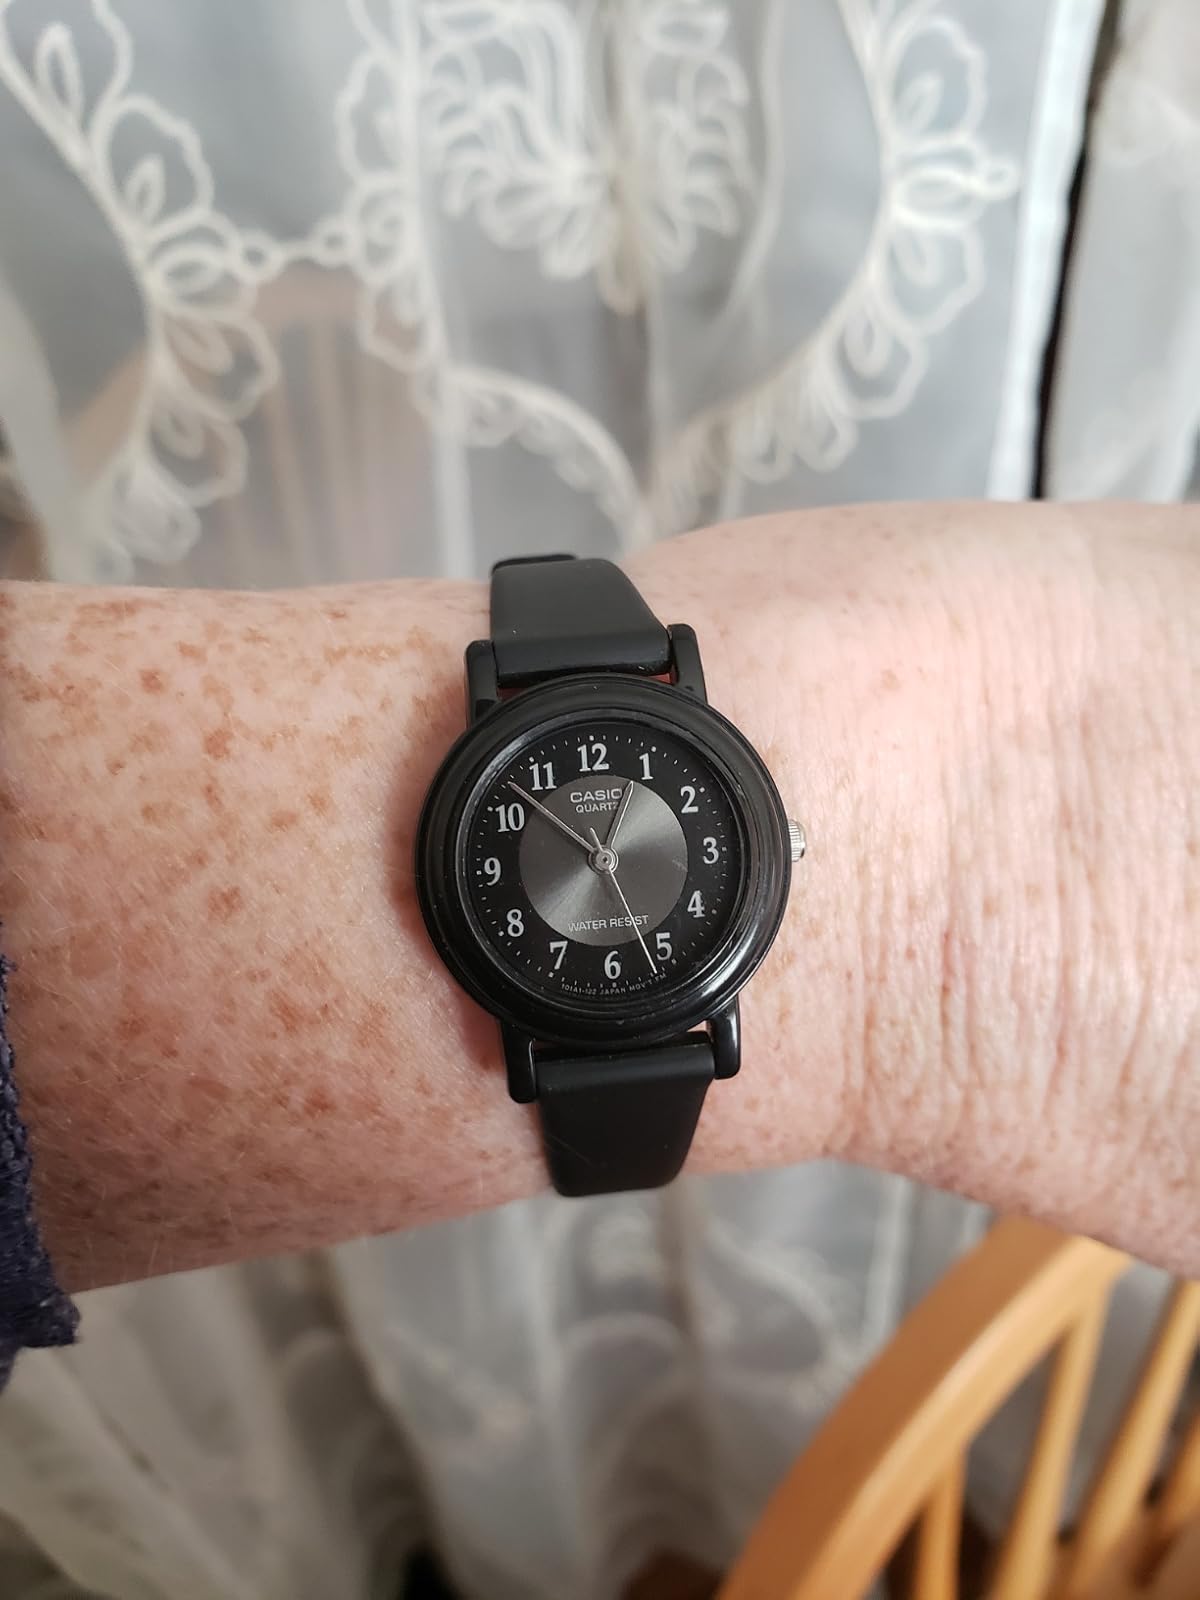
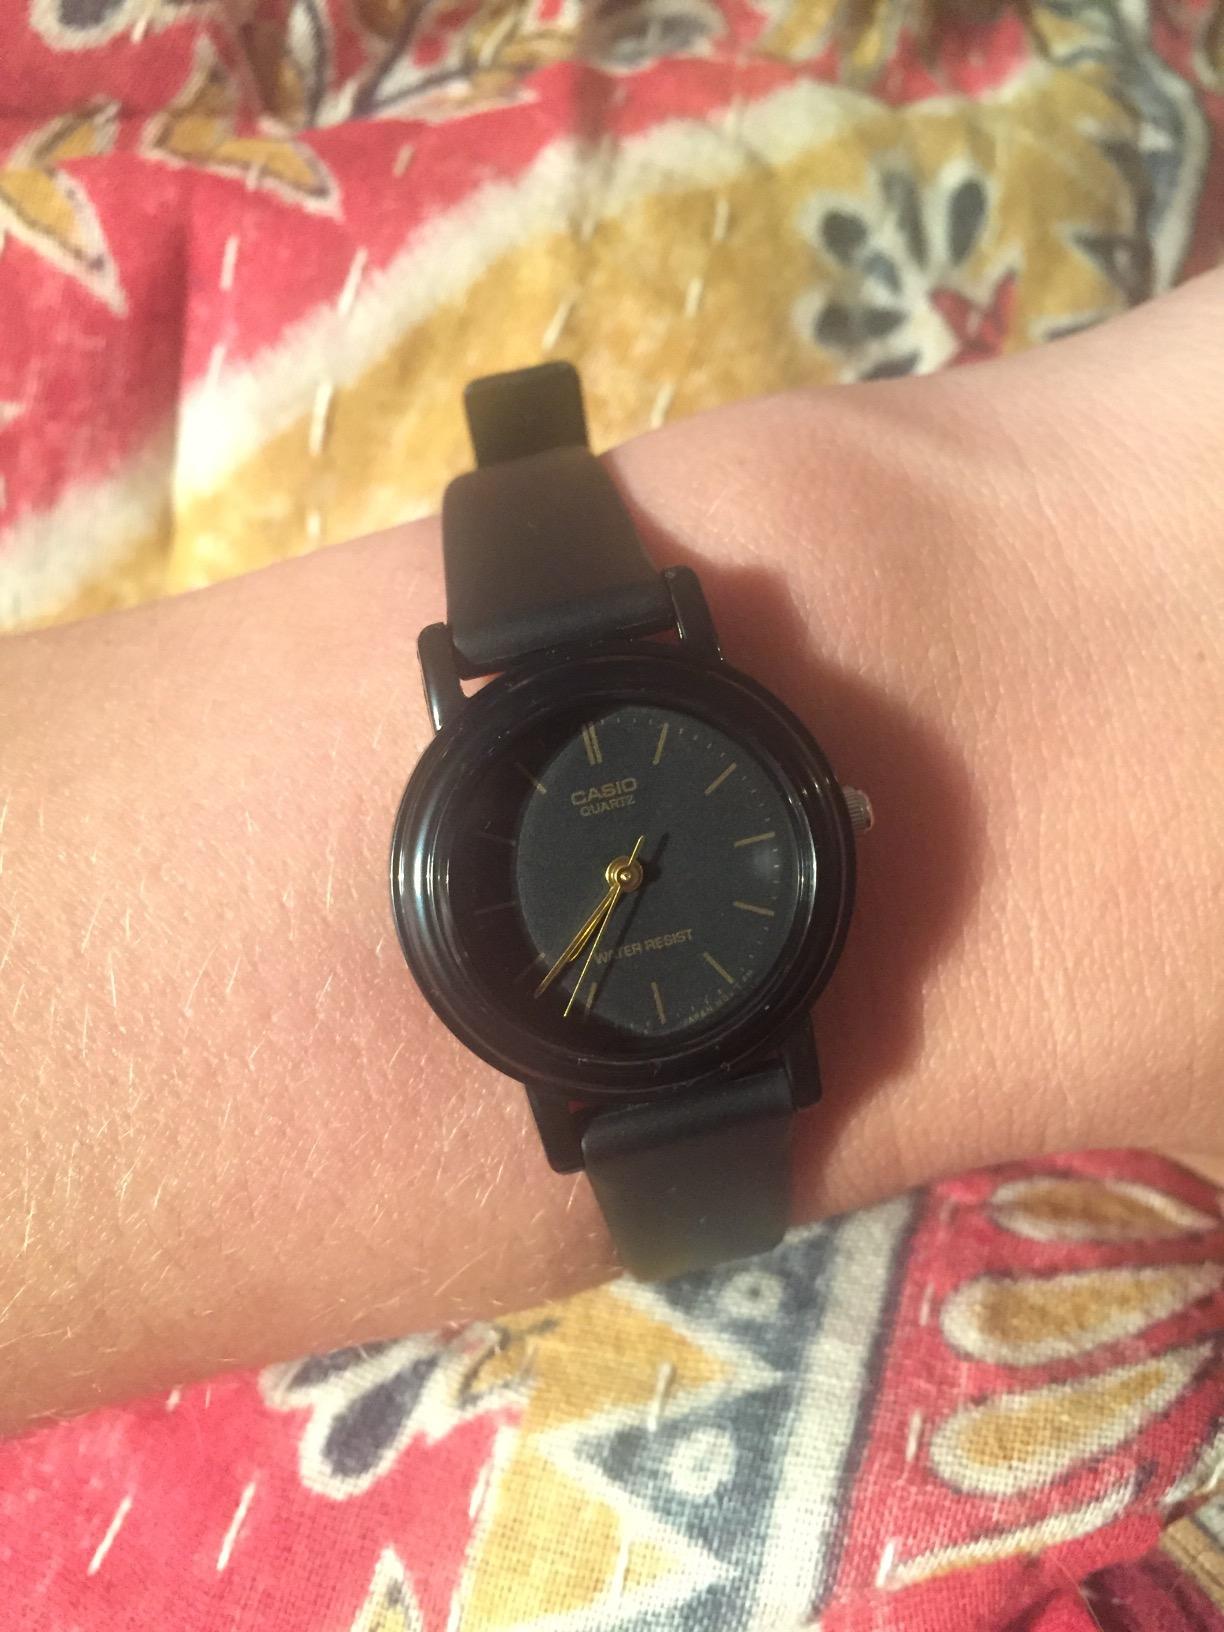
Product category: accessories_watch
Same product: no